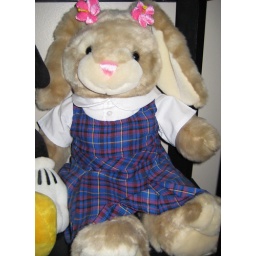
build a bear bunny in school girl outfit